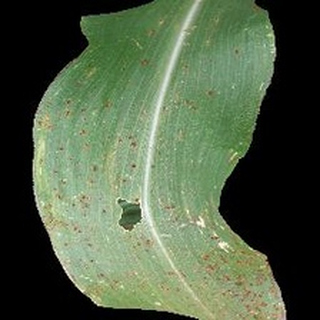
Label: corn_common_rust